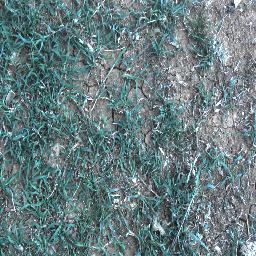
Label: negative